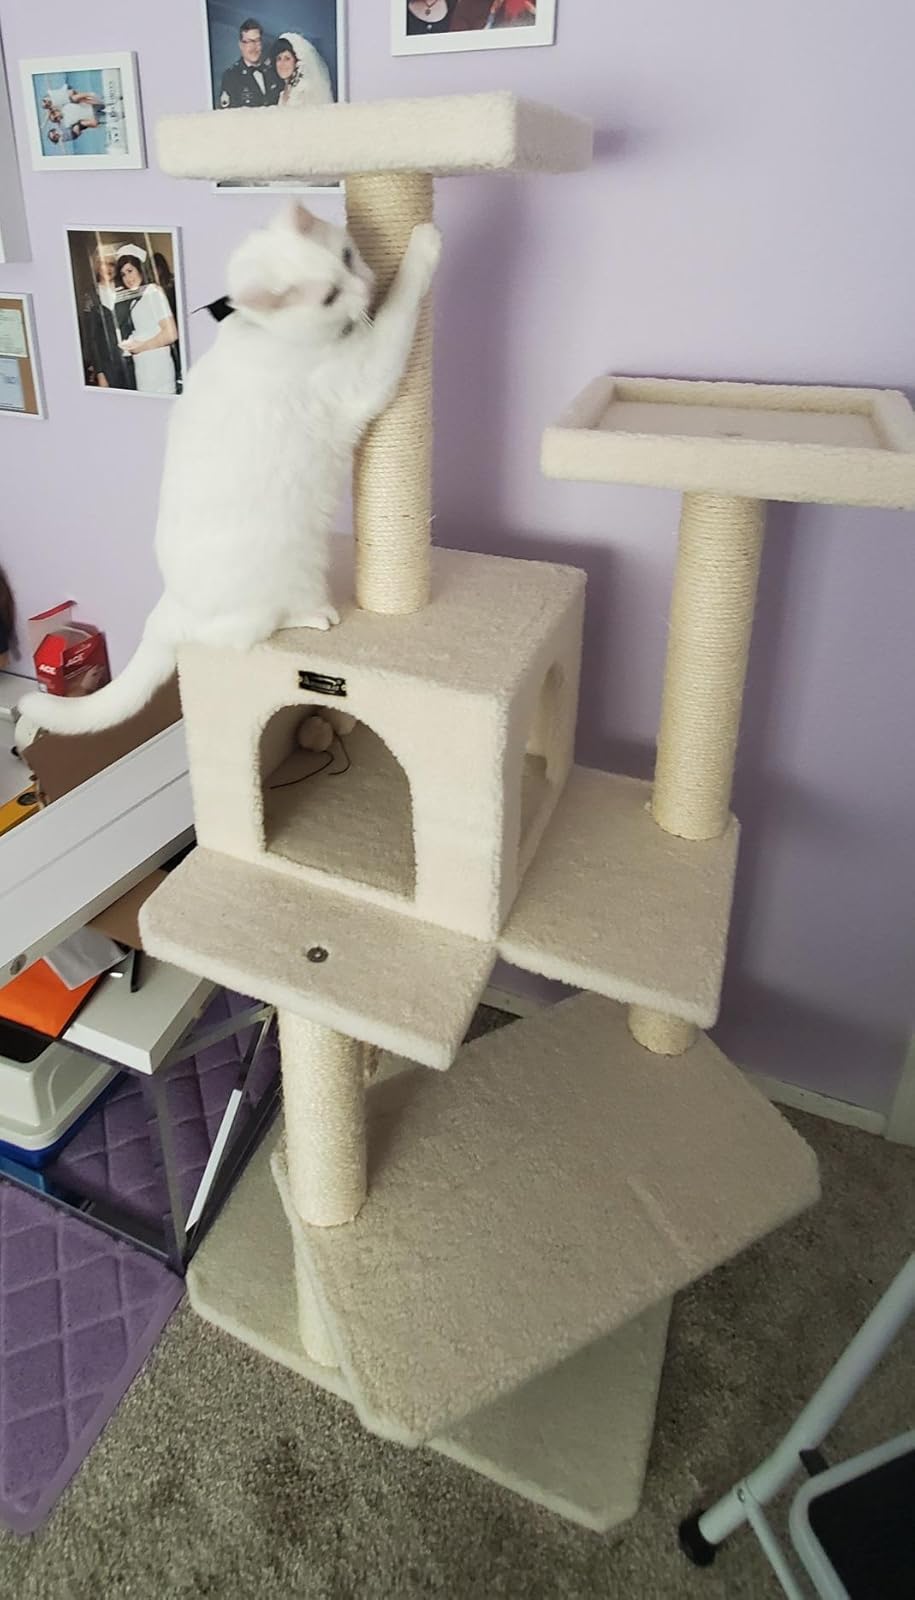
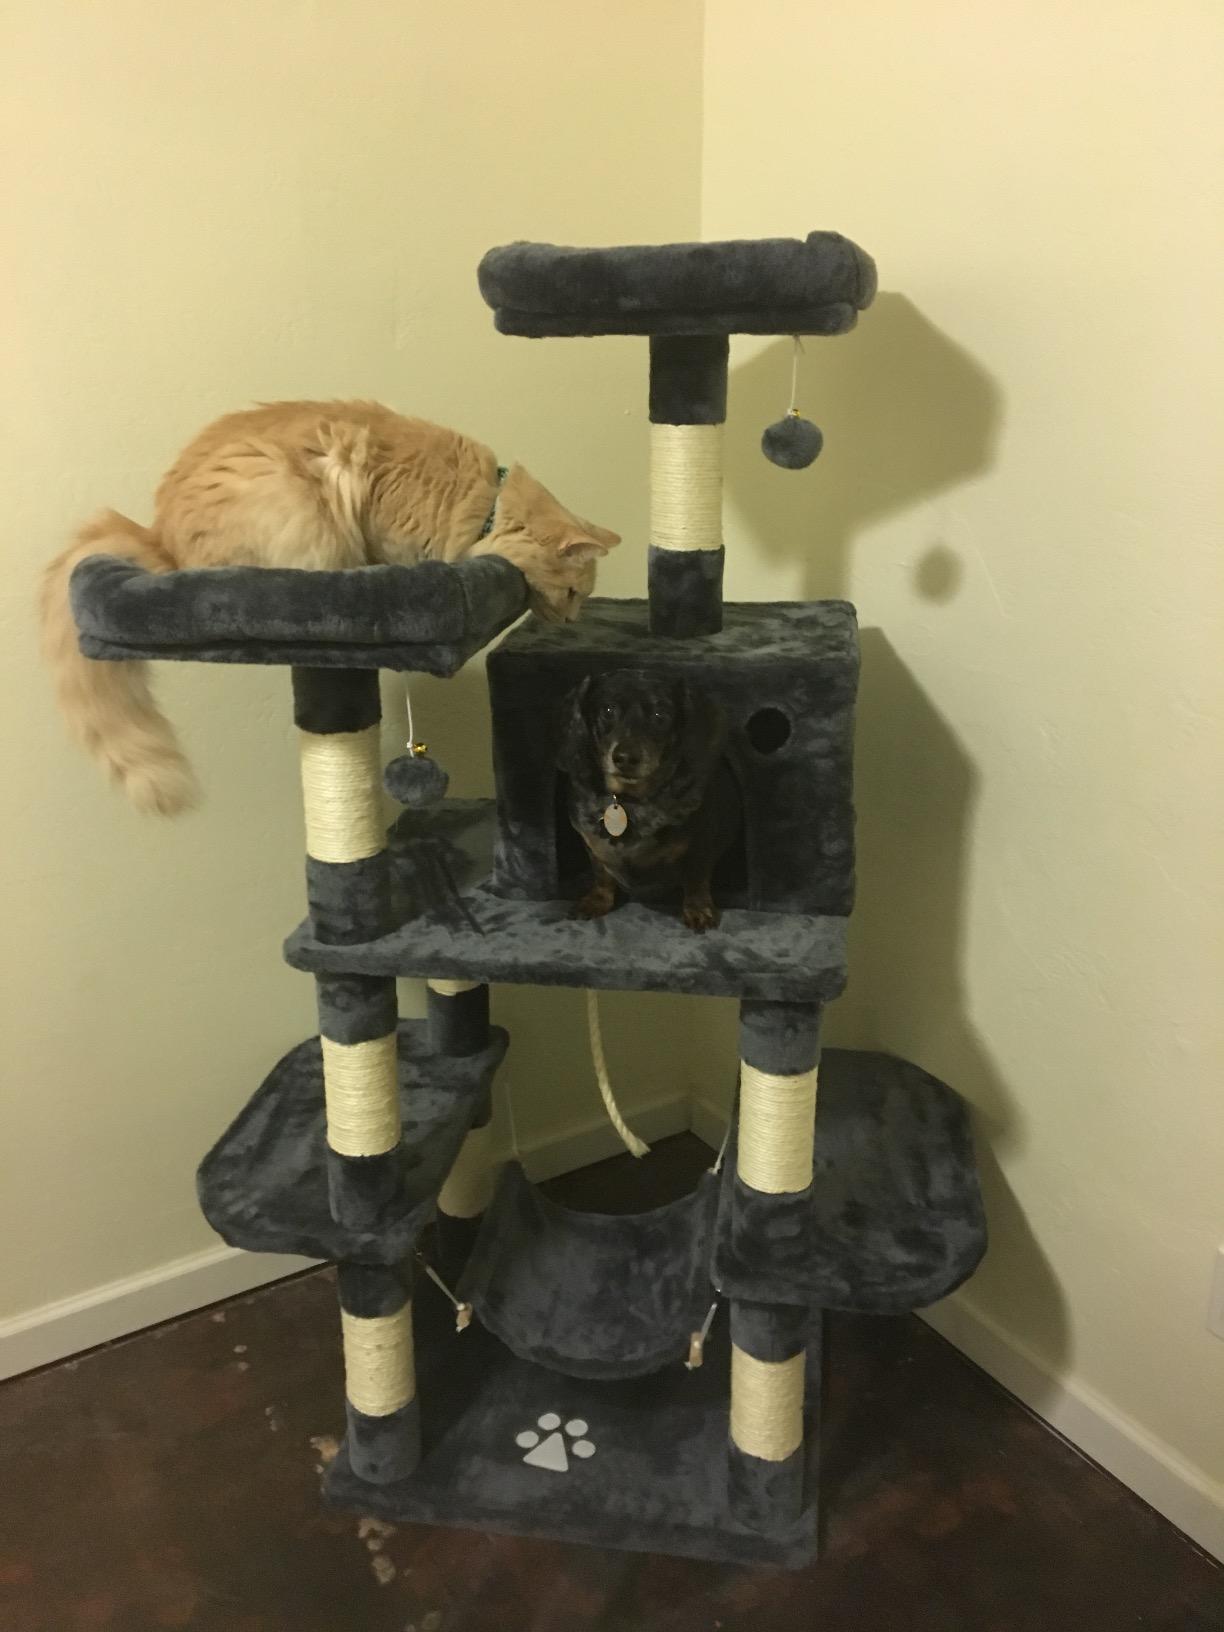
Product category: items_cat tree
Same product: no